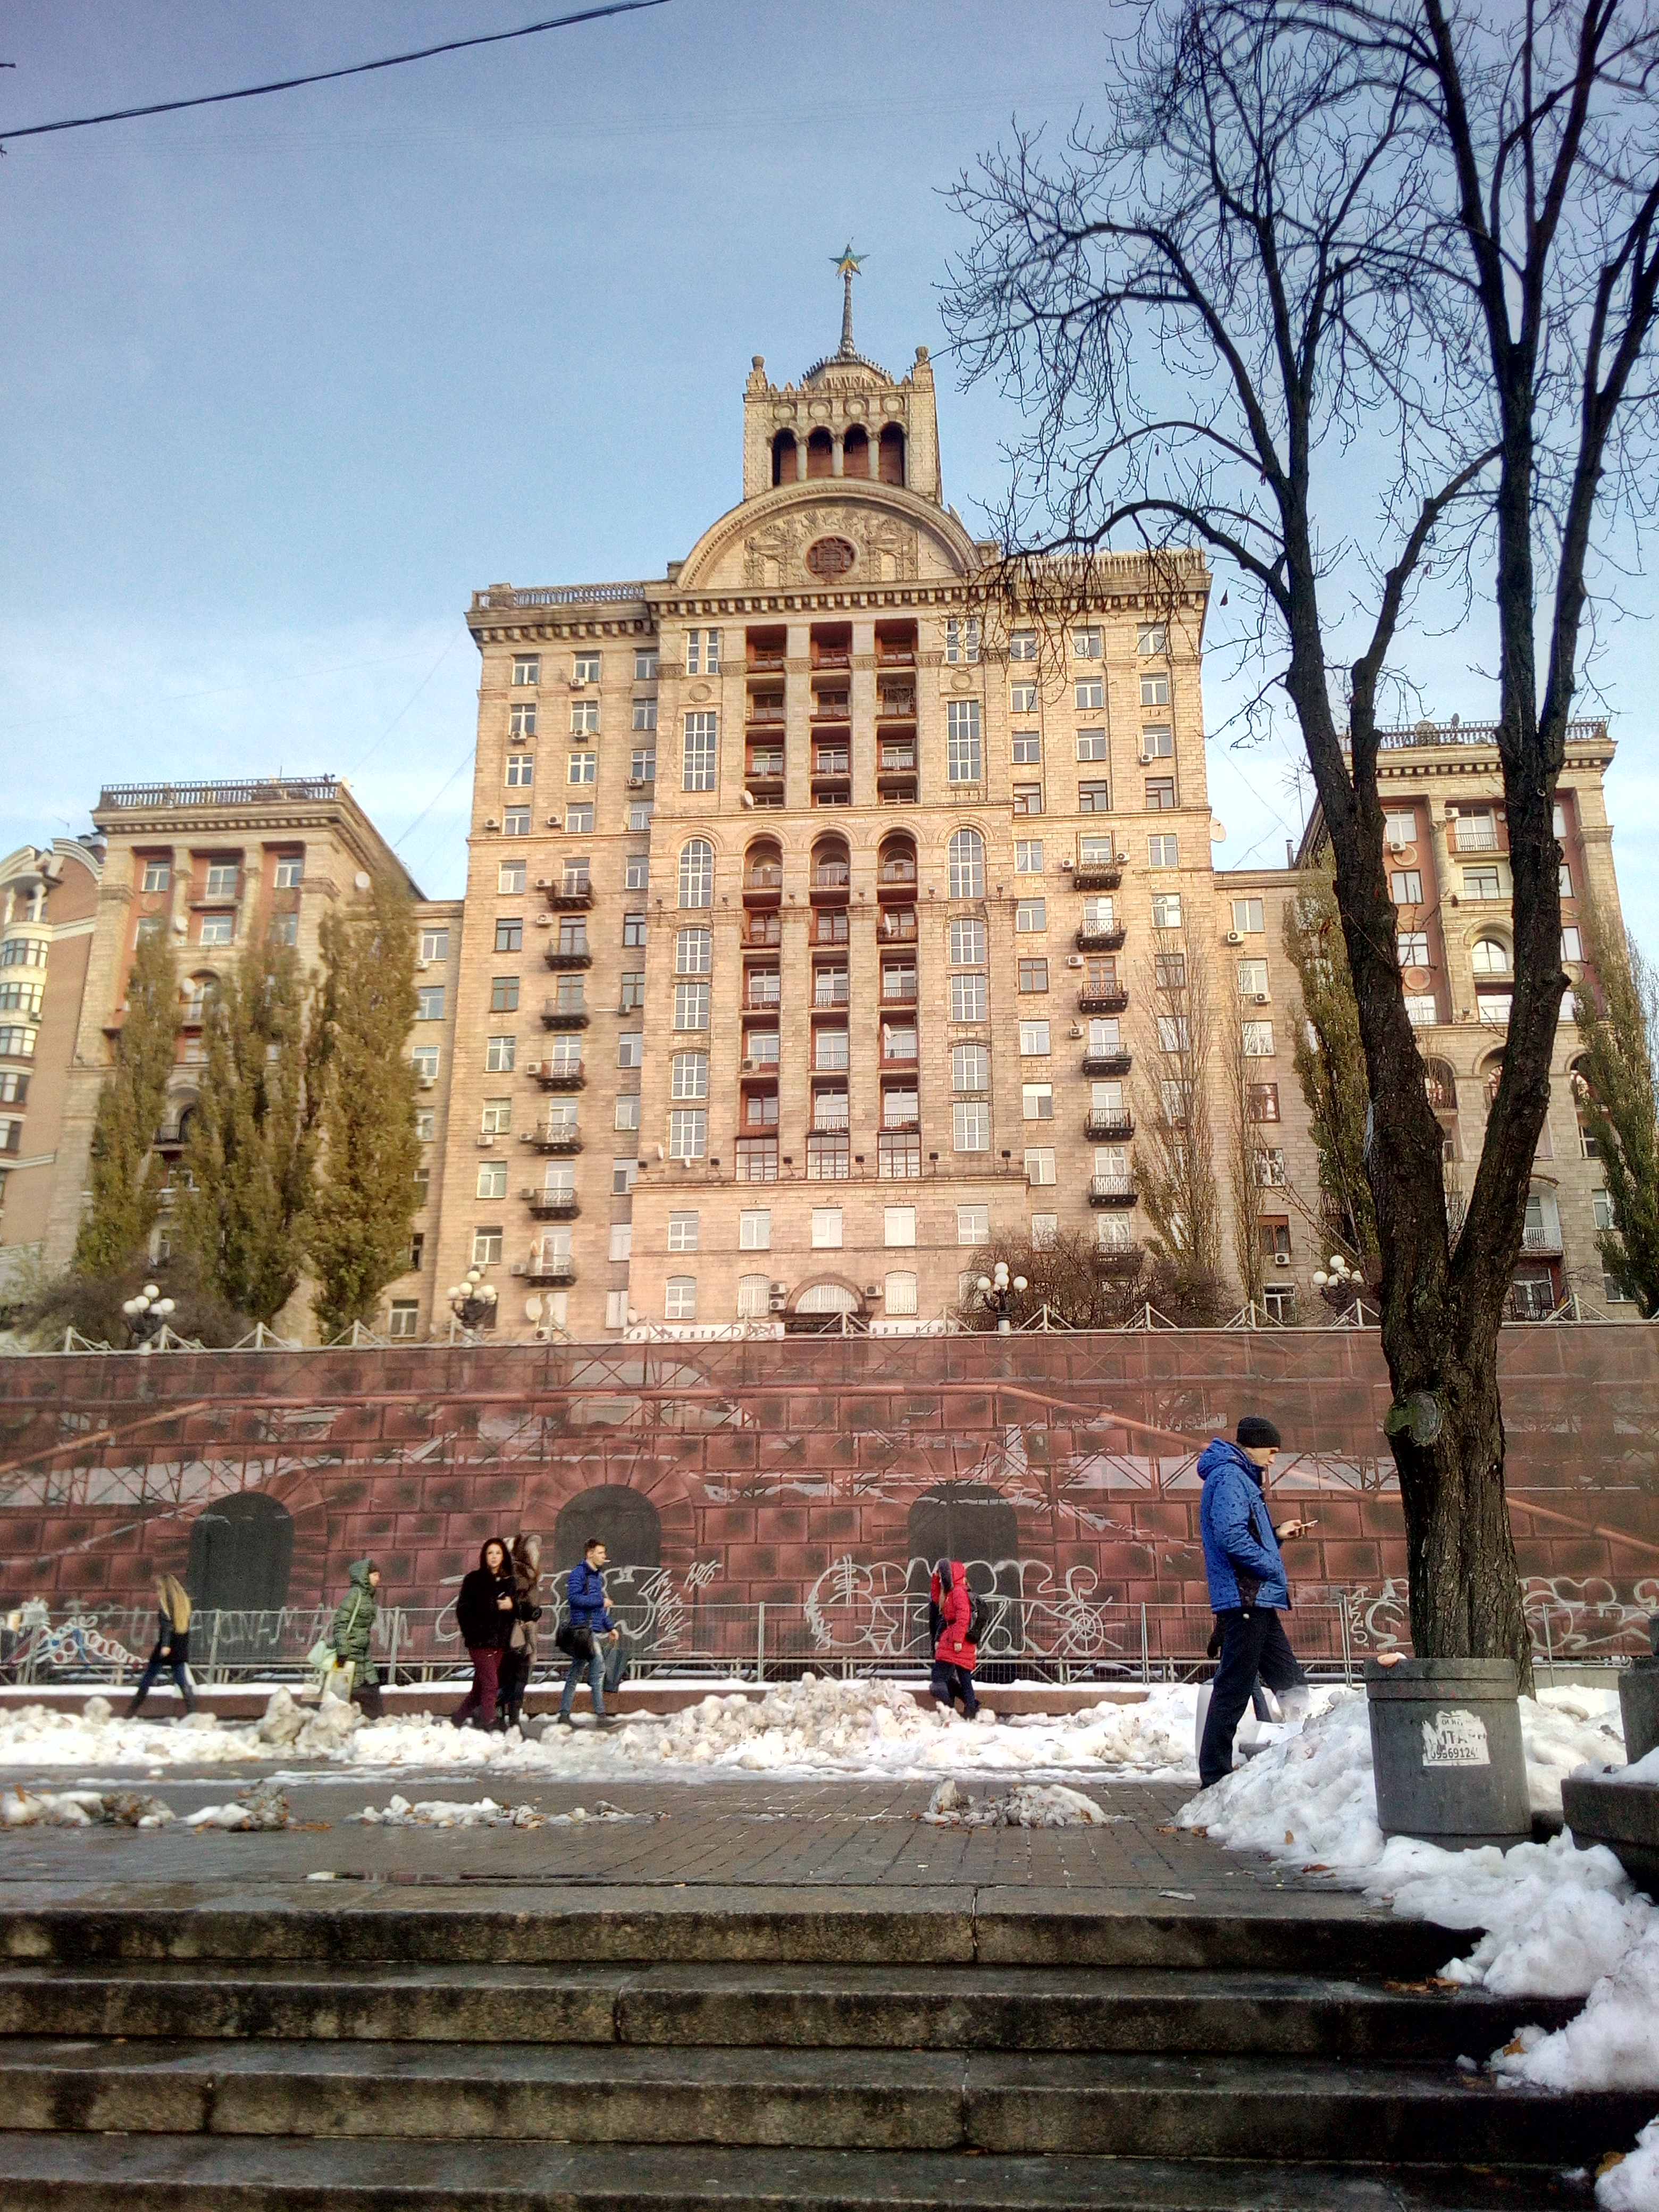
city, landmark, urban area, winter, building, sky, snow, wall, neighbourhood, tree, plaza, tourist attraction, facade, freezing, history, window